Nway Lal Nya Yae La Min

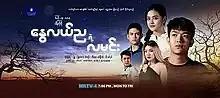
Poster

Nway Lal Nya Yae La Min is a 2019 Burmese drama television series. It aired on MRTV-4, from November 8 to December 13, 2019, on Mondays to Fridays at 19:00 for 26 episodes.